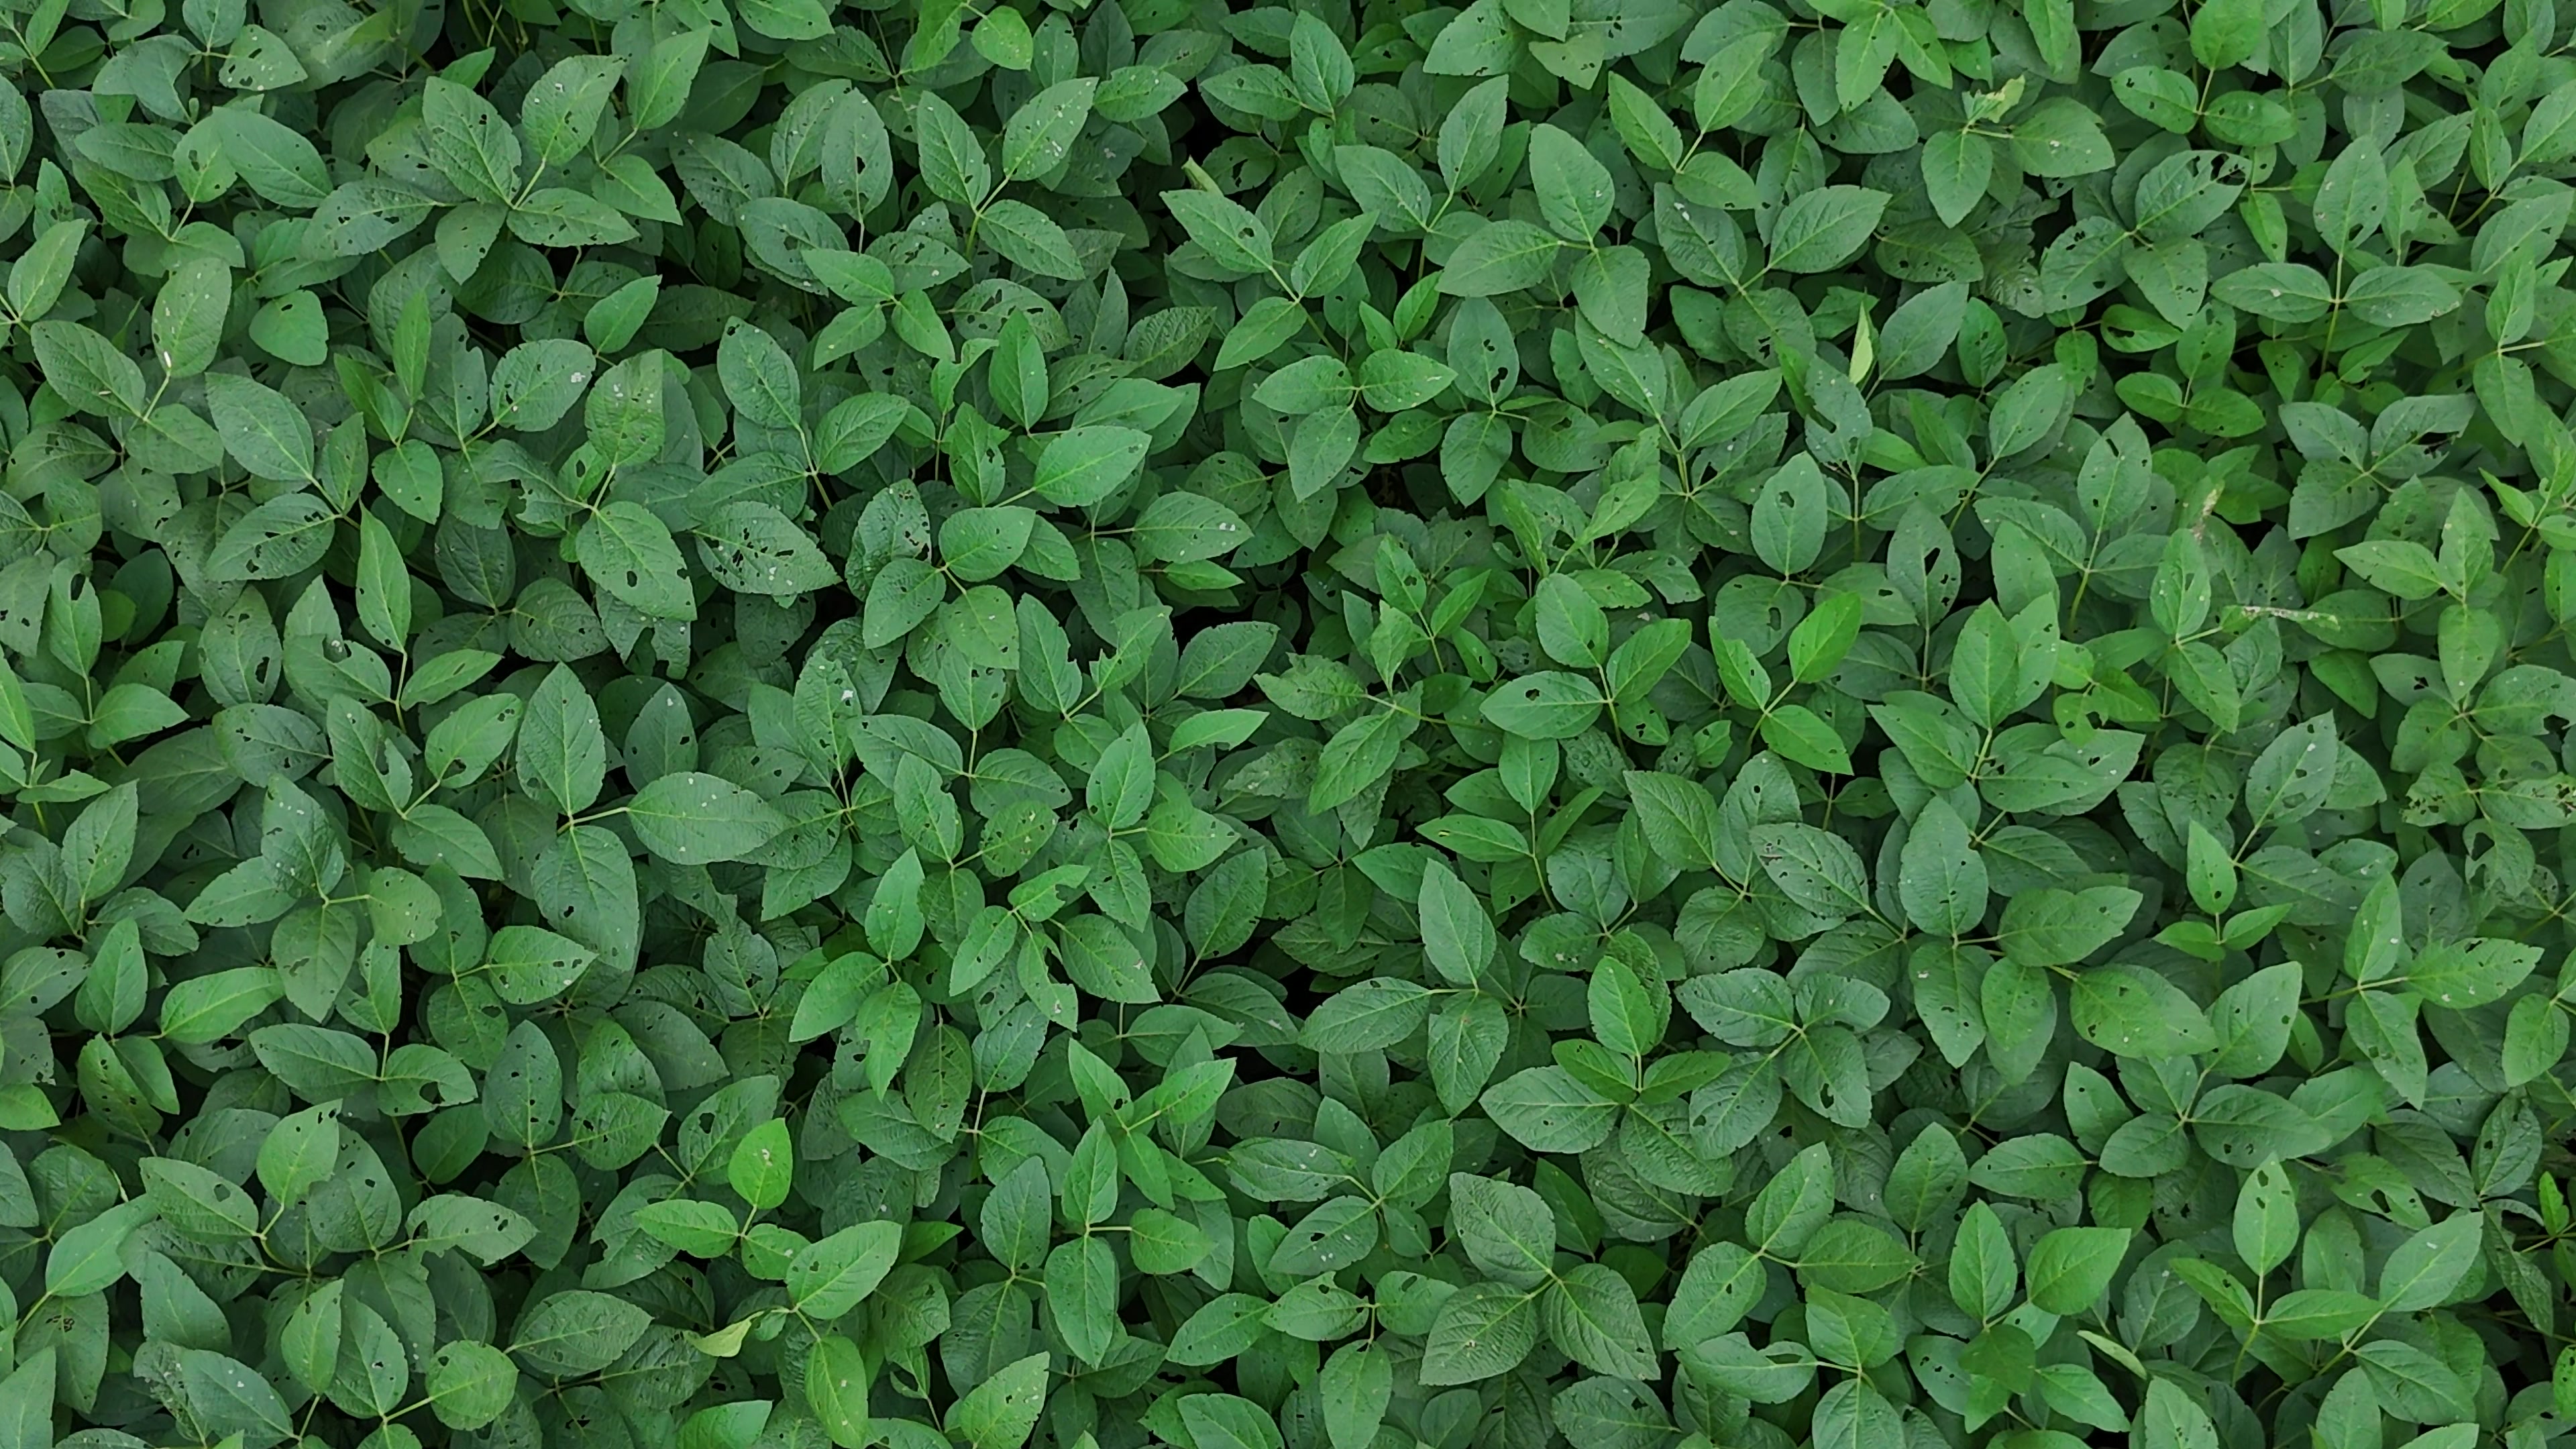
Label: Semilooper_Pest